Ancient constructions of Sri Lanka

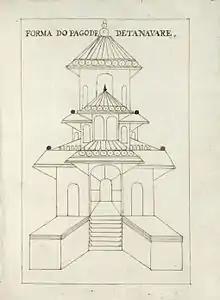
The Temple of Tenavarai Kovil, Thevan Thurai. Original painting/drawing name: "Forma do Pagode de Tanavare" from Plantas das fortalezas, pagodes & ca. da ilha de Ceilão (Portuguese)

The Pancha Ishwarams (five abodes of Shiva) are five coastal ancient kovils (temples) built in dedication to the Hindu supreme being Ishwara in the form of the god Shiva, located along the circumference of Sri Lanka.